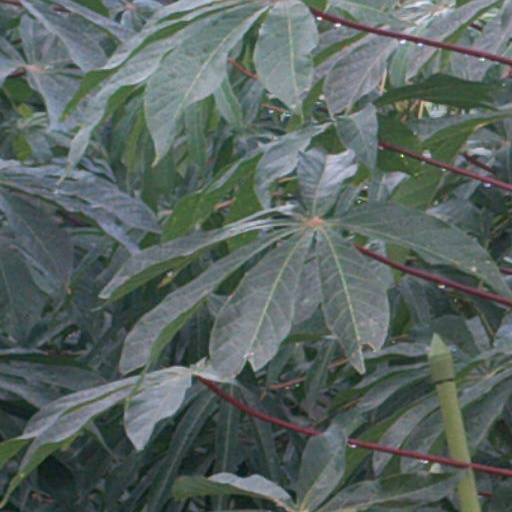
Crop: cassava